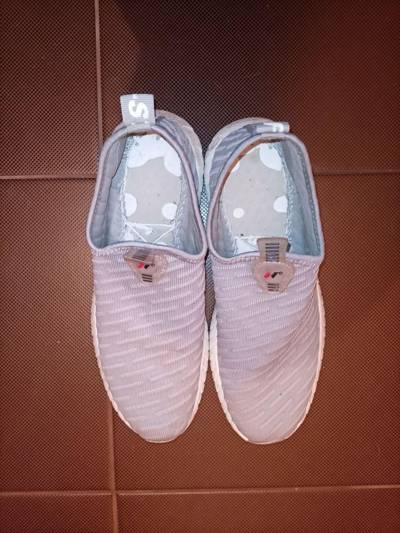
Waste category: shoes